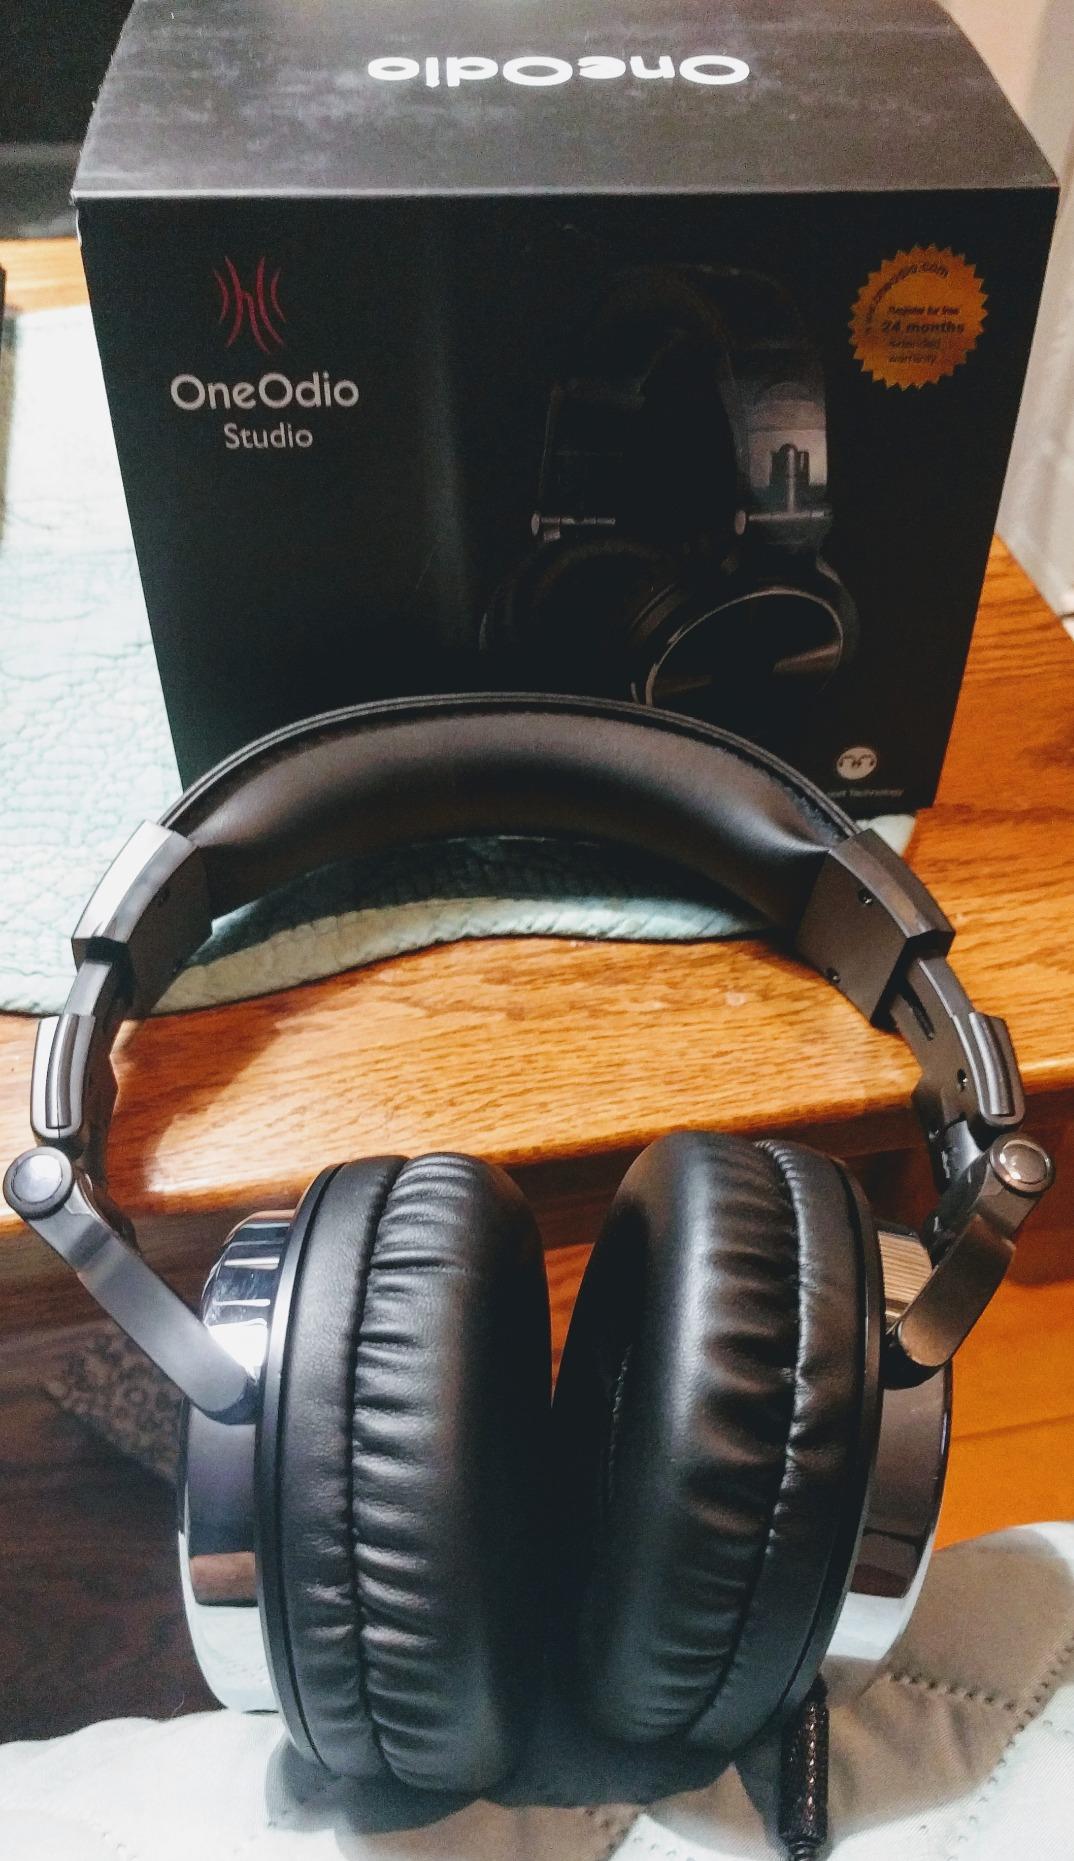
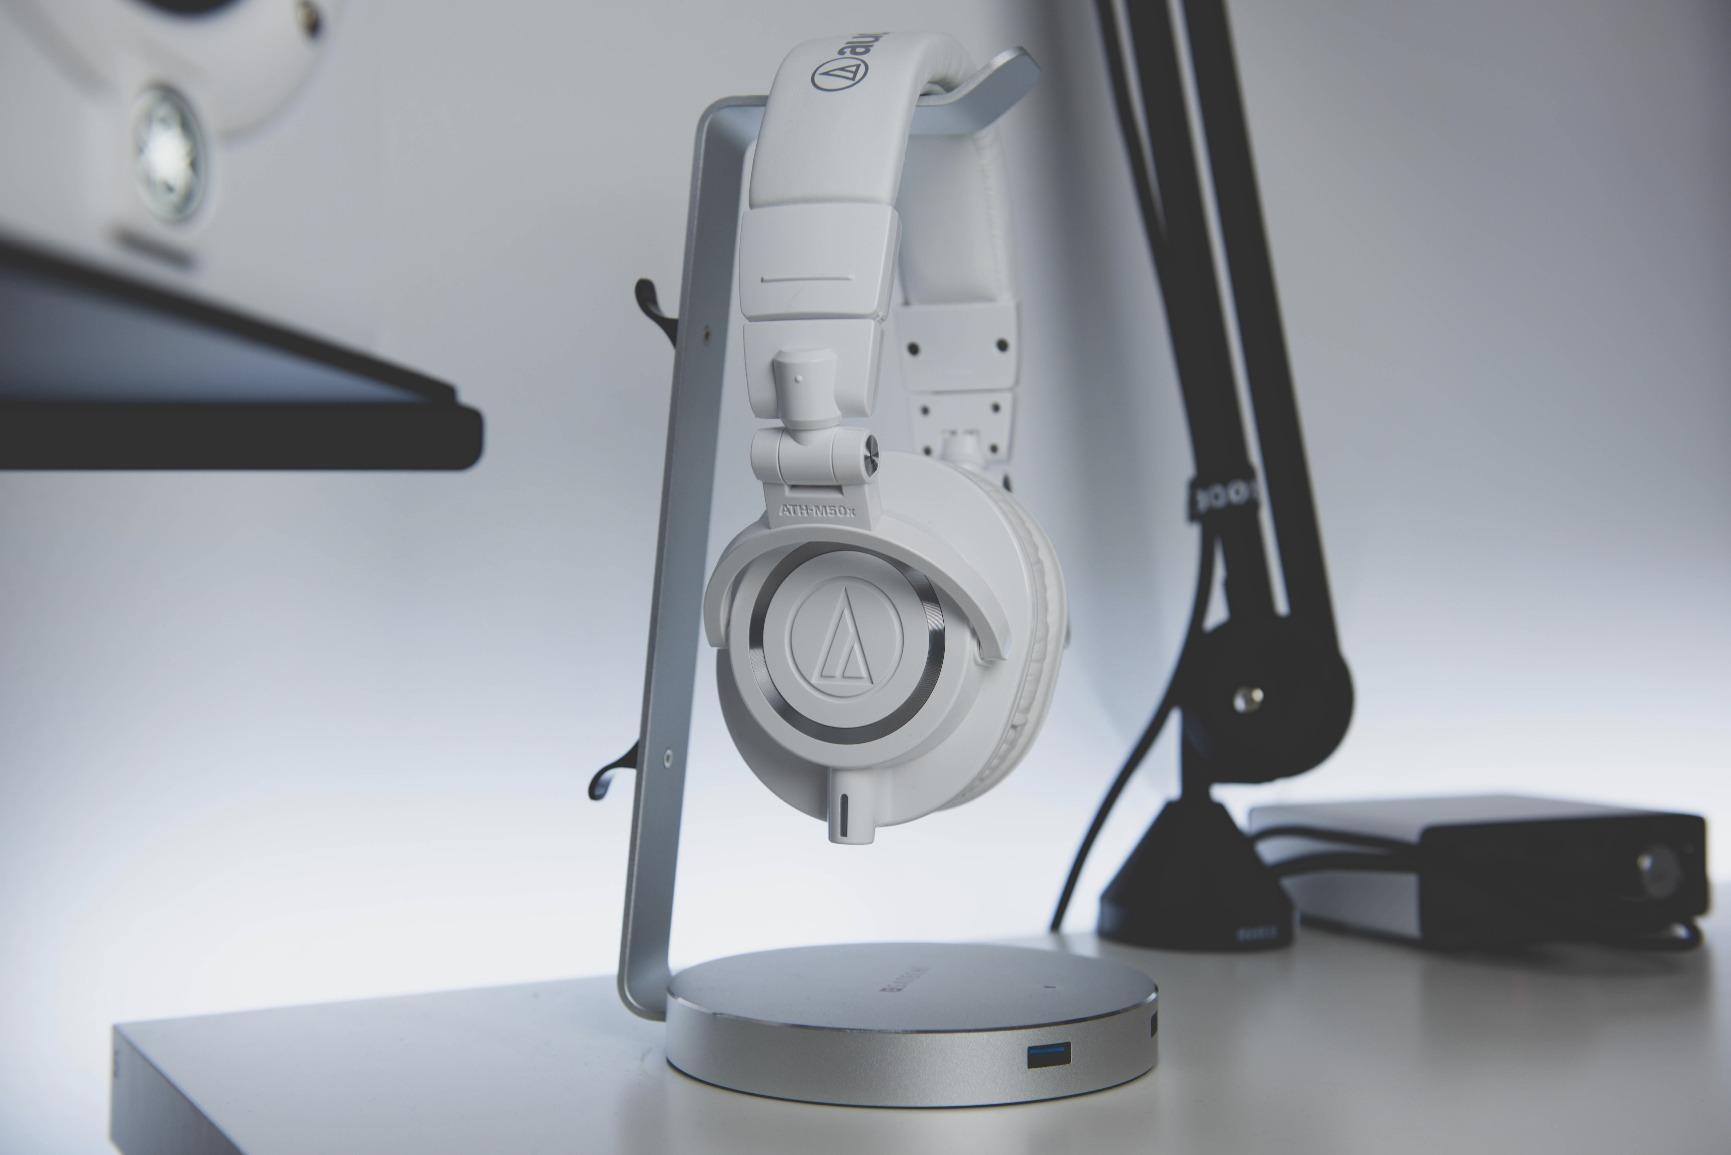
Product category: headphones
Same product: no